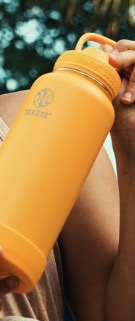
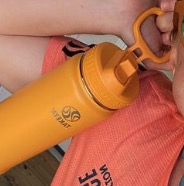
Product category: misc
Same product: yes